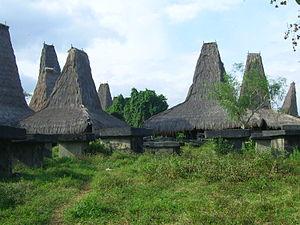
Sumba est une île indonésienne d'Asie du Sud-Est. Elle fait partie des petites îles de la Sonde et relève de la province des petites îles de la Sonde orientales. L'île borde la mer de Savu au nord et l'océan Indien au sud.